General Motors Zeta platform

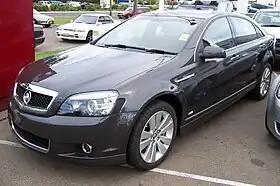
Holden Caprice (WM)

Zeta was the original name for General Motors' full-size rear-wheel drive automobile platform developed by GM's Australian subsidiary company Holden and was at one stage referred to as the "GM Global RWD Architecture". The GM Zeta platform replaced the V-body, and debuted with 2006 Holden Commodore (VE) sedan and Holden (VE) Ute. This platform was considered as the replacement for the North American W, H, and K platforms until plans were cancelled due to fuel-economy considerations and GM's financial situation. Although the future of the Zeta program was in doubt at that time, in May 2009, Holden began the development of an improved second version of the platform that went on to form the basis of the 2013 Commodore (VF) and Chevrolet SS.